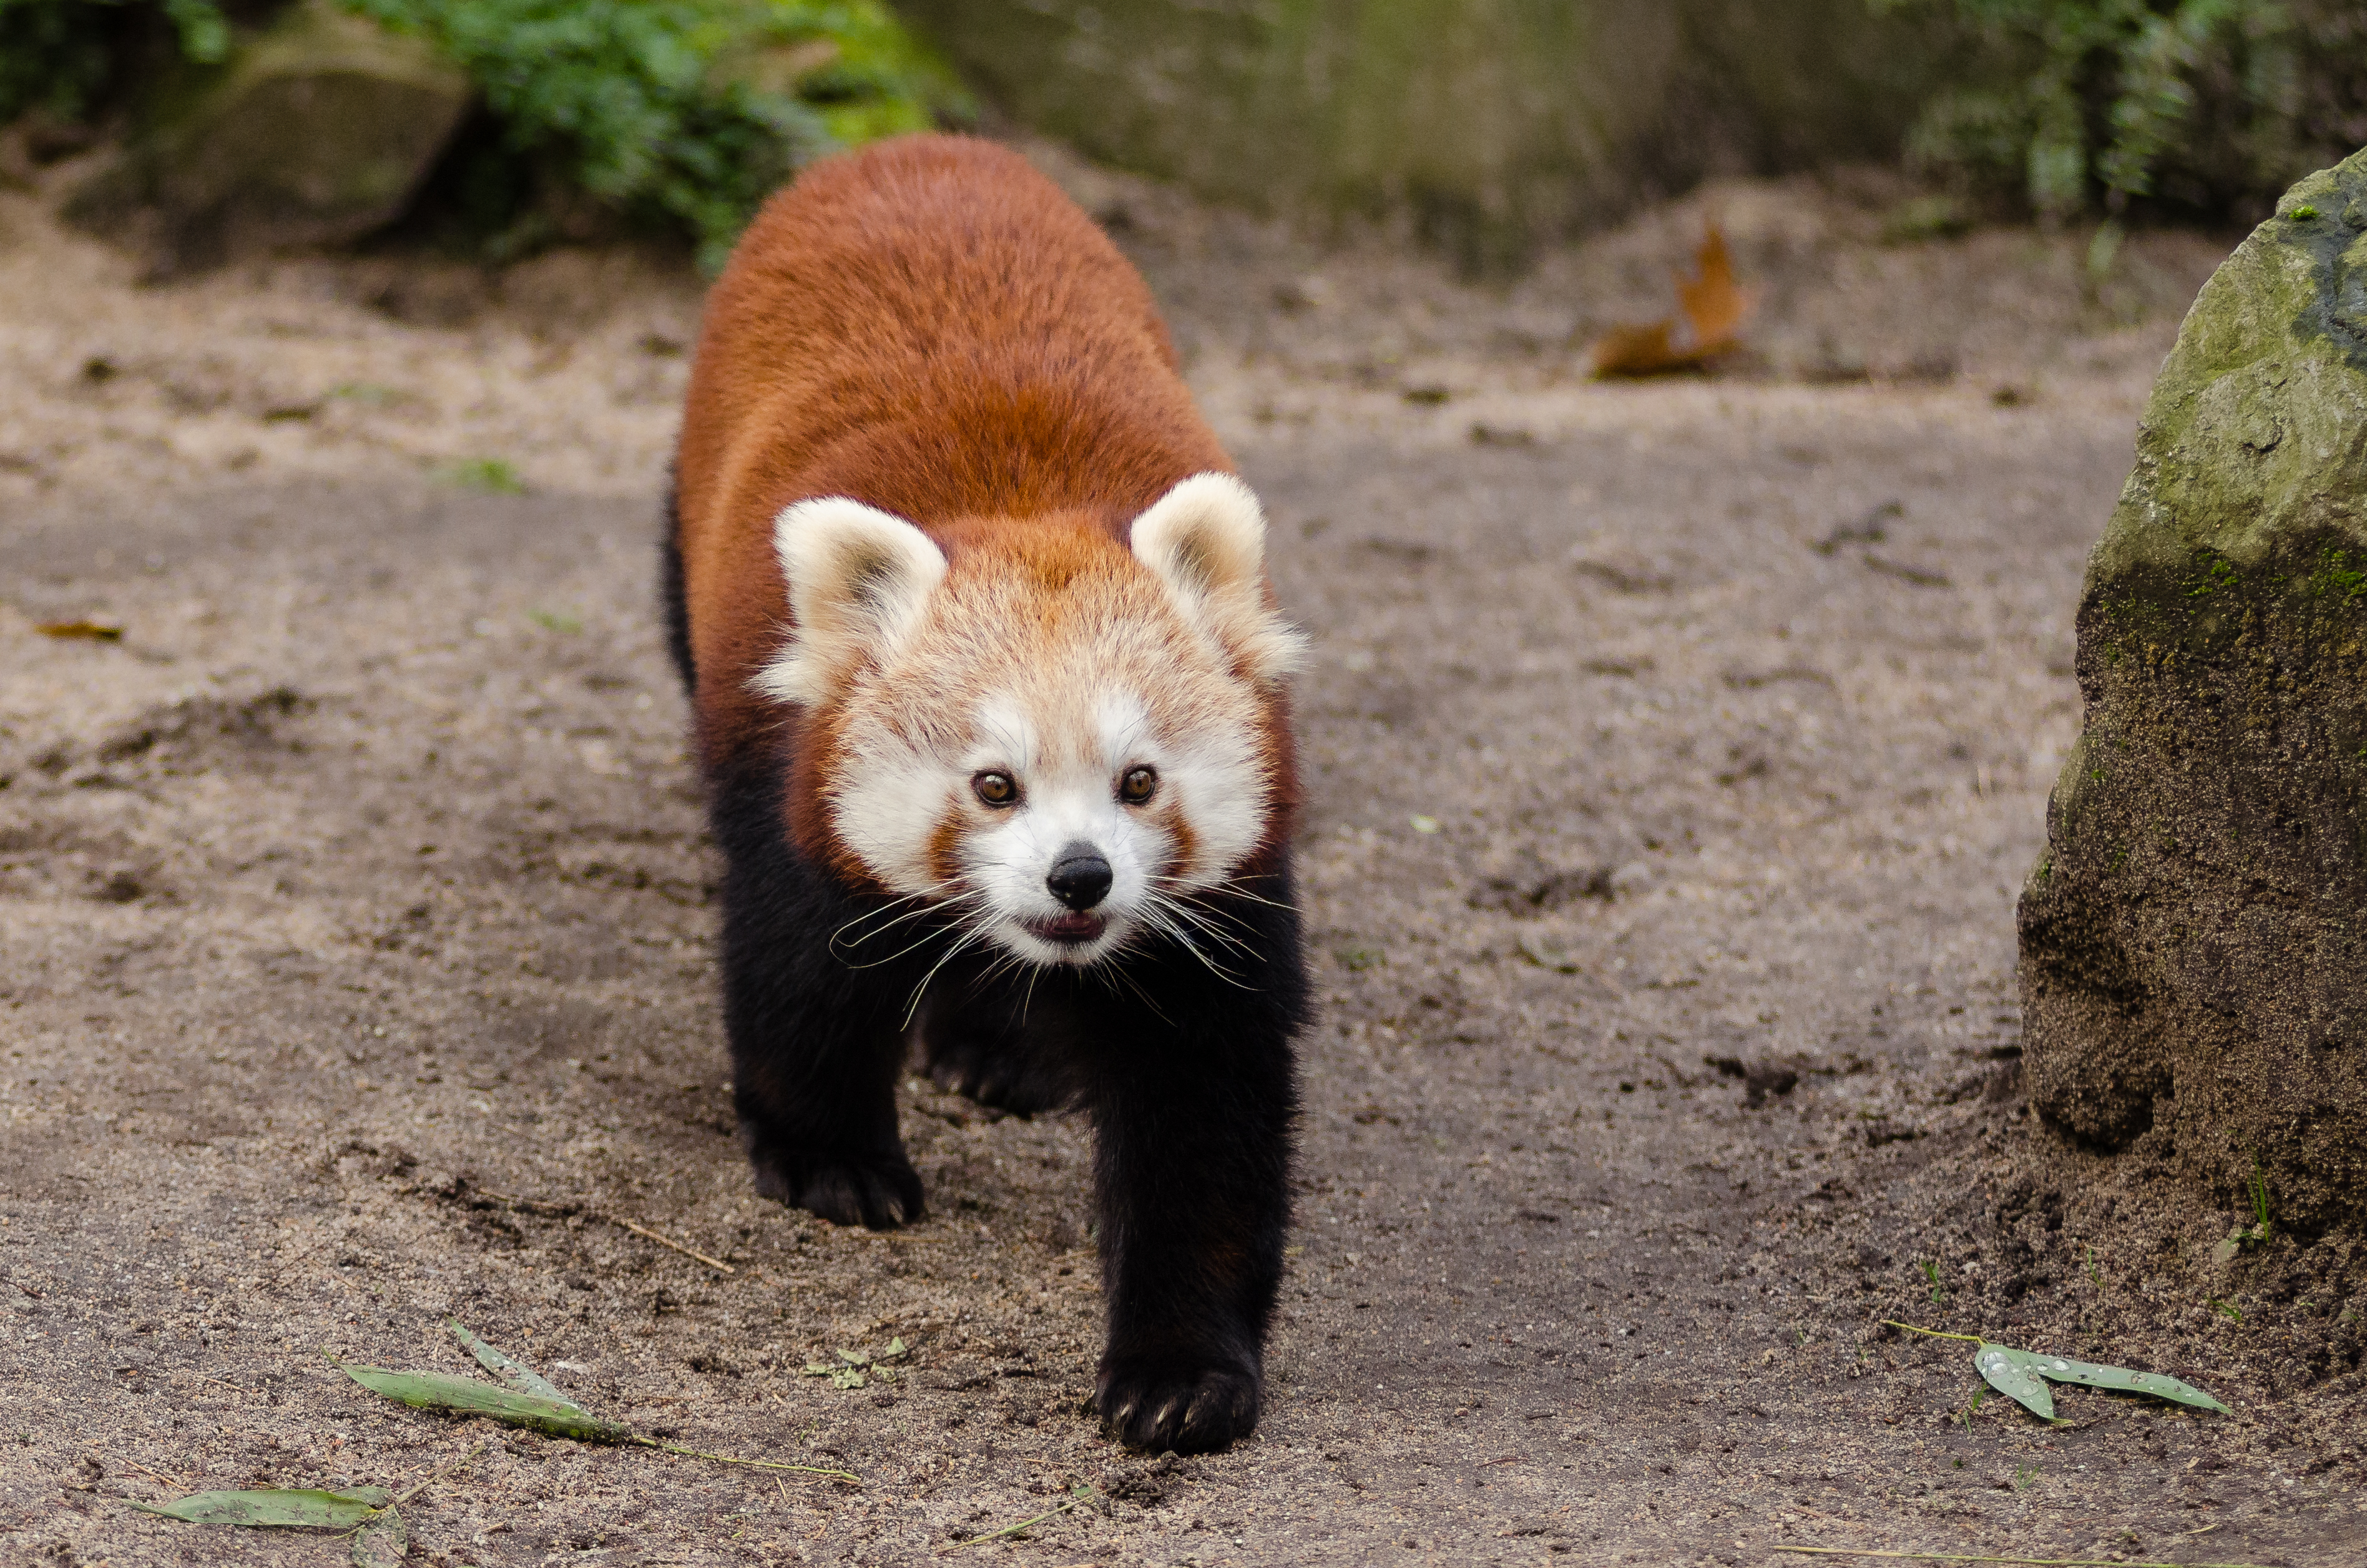
tree, nature, cold, winter, bokeh, vintage, sweet, feet, animal, cute, female, wildlife, zoo, fur, orange, young, green, high, red, foot, mammal, nikon, fauna, red panda, panda, 2015, face, nose, paw, tail, animals, ears, endangered, vertebrate, germany, deutschland, natur, paws, tier, iso, ss, fell, grn, gesicht, baum, adorable, bamboo, d7000, roter, kleiner, niedlich, sues, suess, species, bedrohte, tierart, tierpark, weiblich, jungtier, jung, ohren, schwanz, nase, bedroht, ailurus, fulgens, mozilla, firefox, wochenende, weekend, kalt, dog breed group